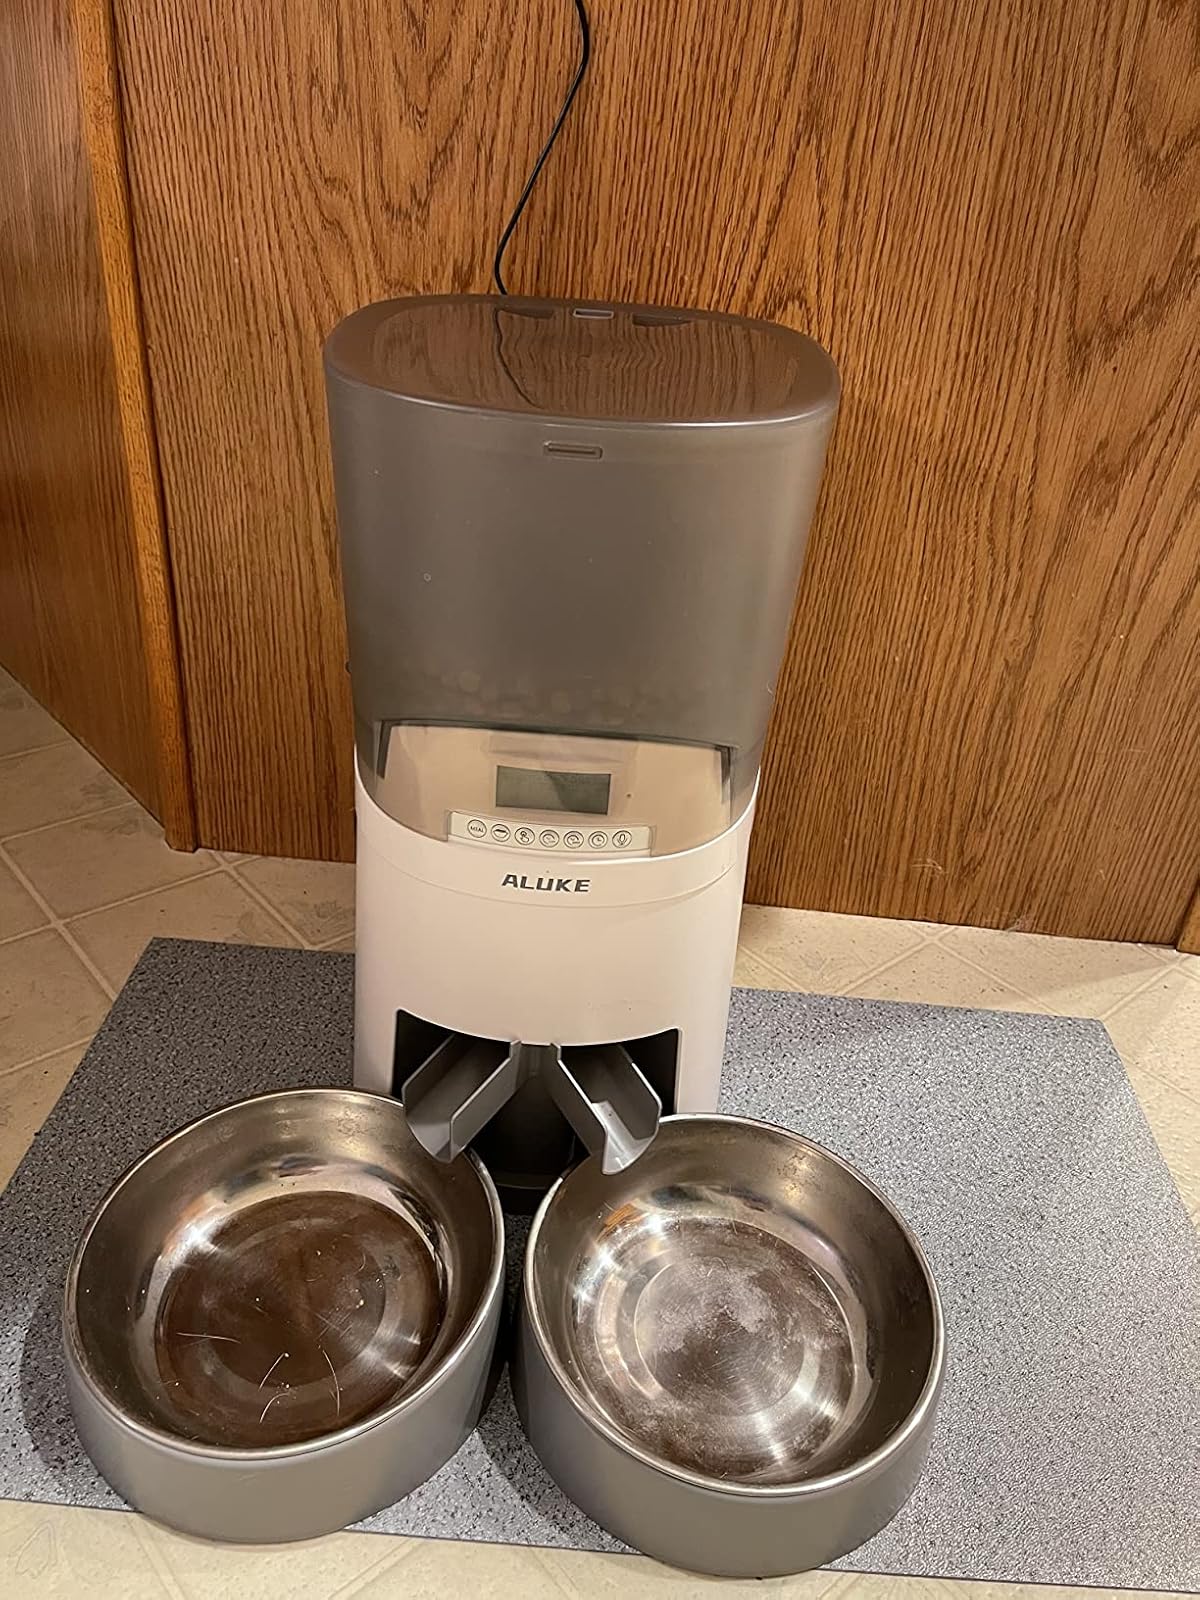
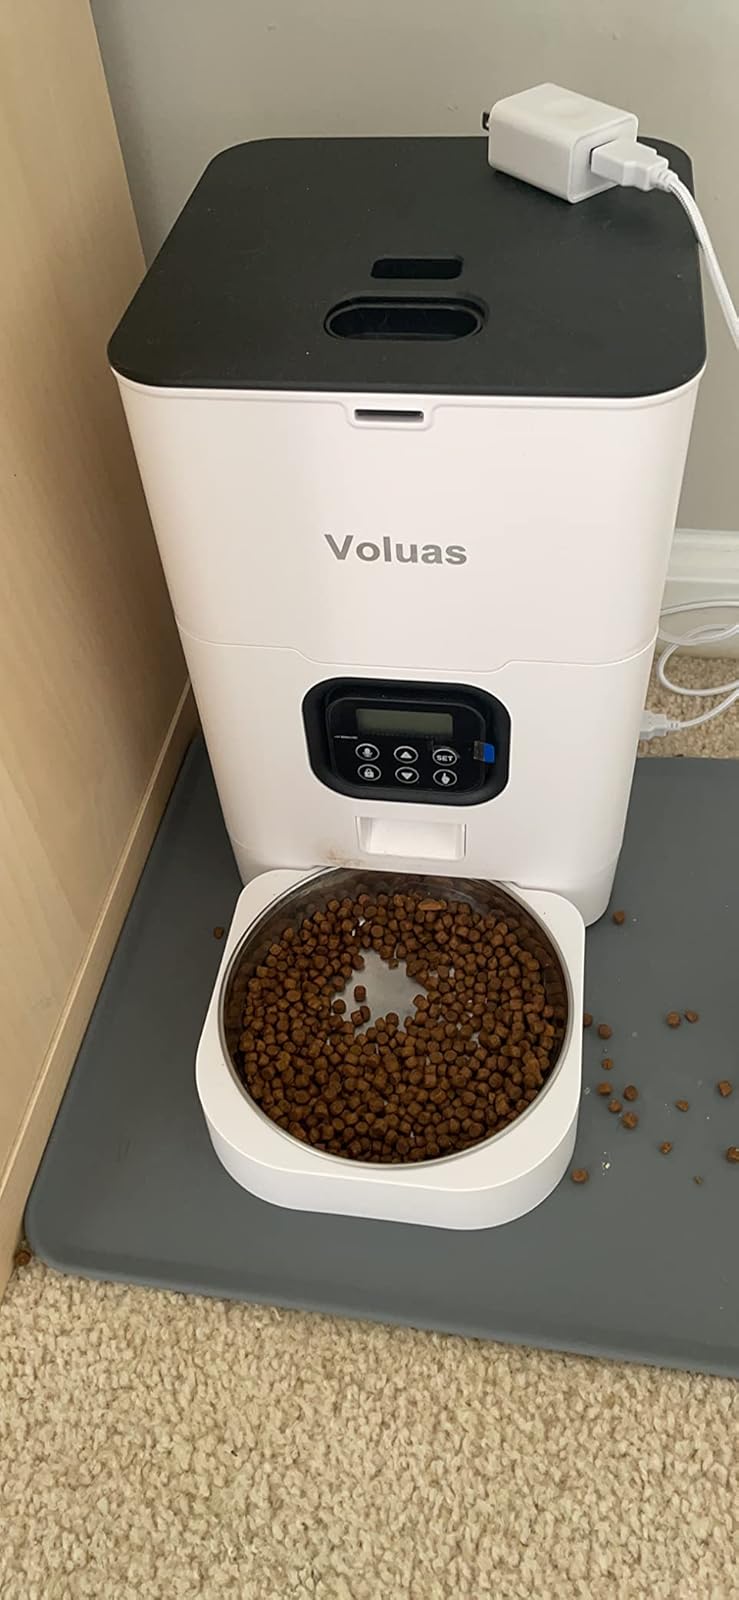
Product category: items_feeder
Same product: no